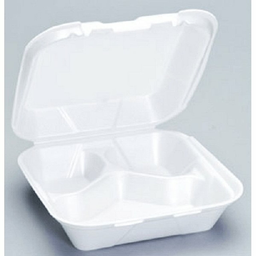
Label: paper